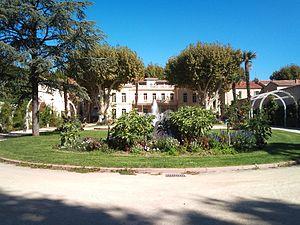
Photo prise en 2012
Salon-de-Provence est une commune française située dans le département des Bouches-du-Rhône, en région Provence-Alpes-Côte d'Azur.